Aonghus Óg of Islay

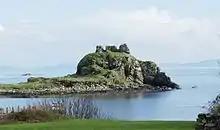
Now-ruinous Dunyvaig Castle. It is conceivable that Robert I found refuge at this Clann Domhnaill fortress in 1306. Whether he was harboured at the hands of Aonghus Óg himself or some other rival chieftain is uncertain.

This Clann Somhairle infighting appears to have stemmed from Alasdair Óg's marriage to an apparent member of Clann Dubhghaill, and seems to have concerned this woman's territorial claims. Although the opposing chiefs swore to postpone their disagreement in 1292, and uphold the peace in the "isles and outlying territories", the struggle continued throughout the 1290s.